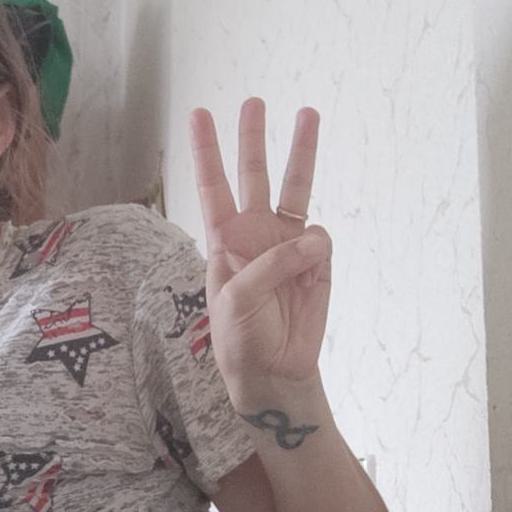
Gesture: three